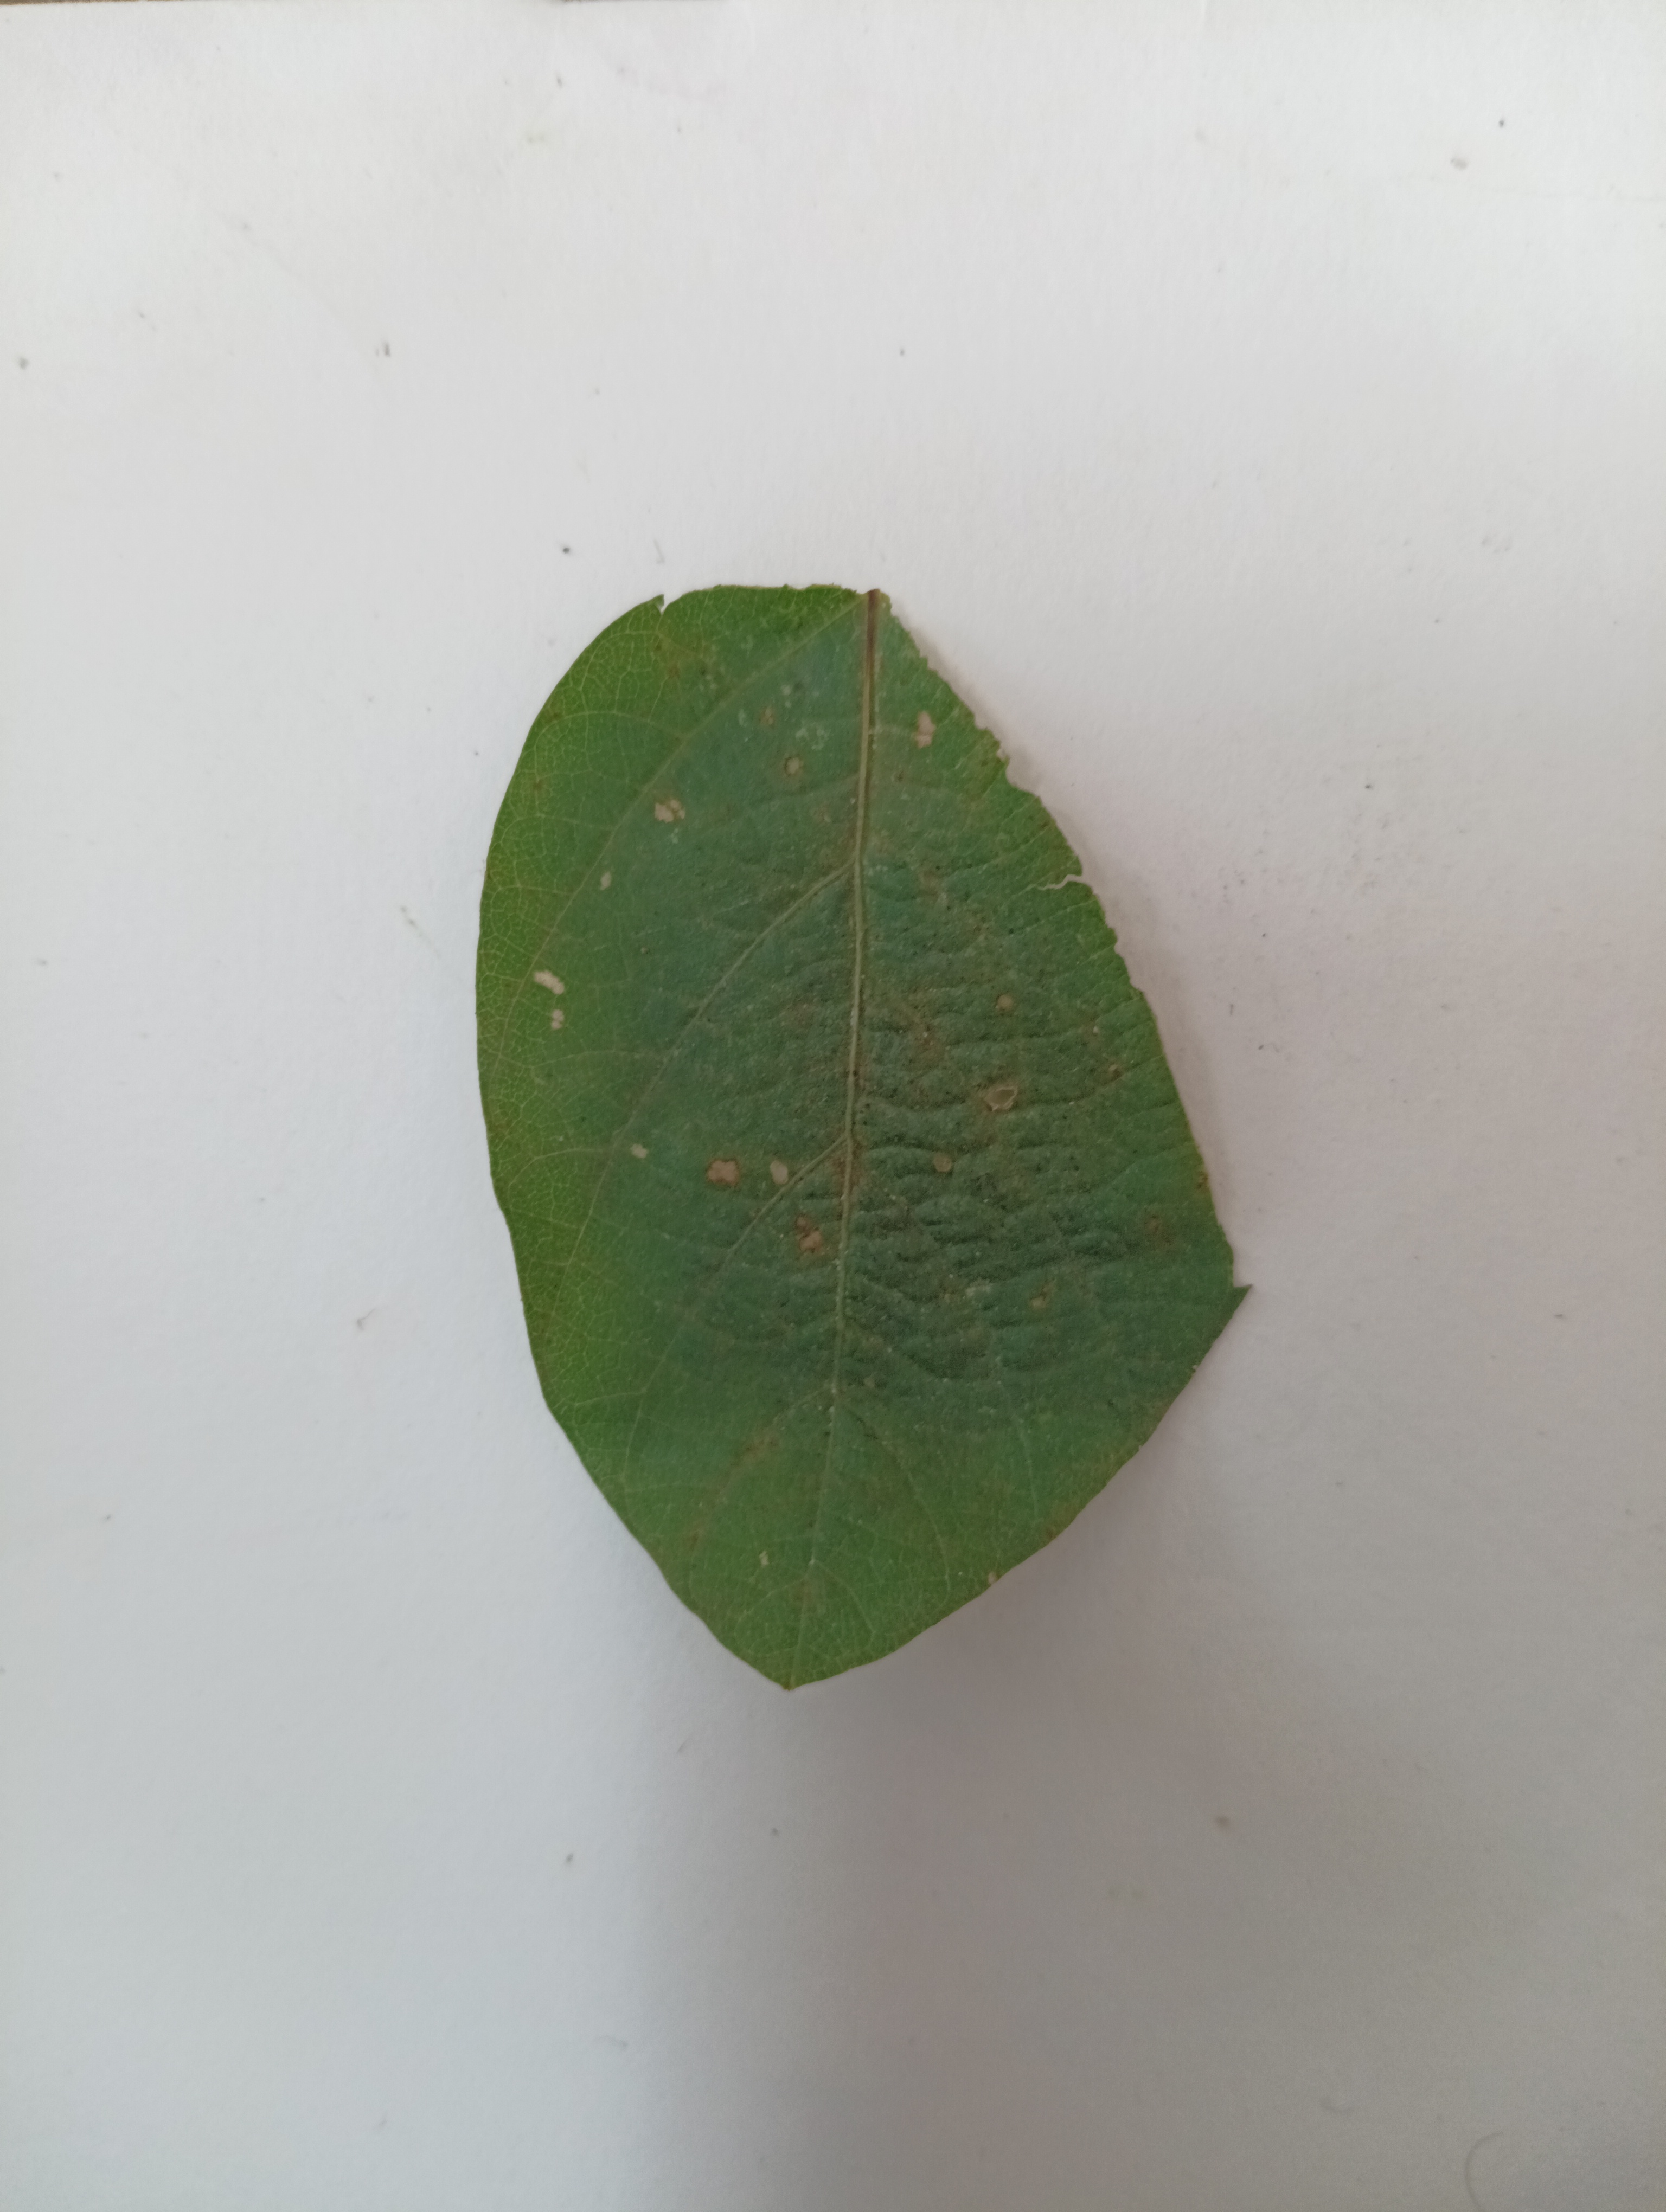
Label: Healthy